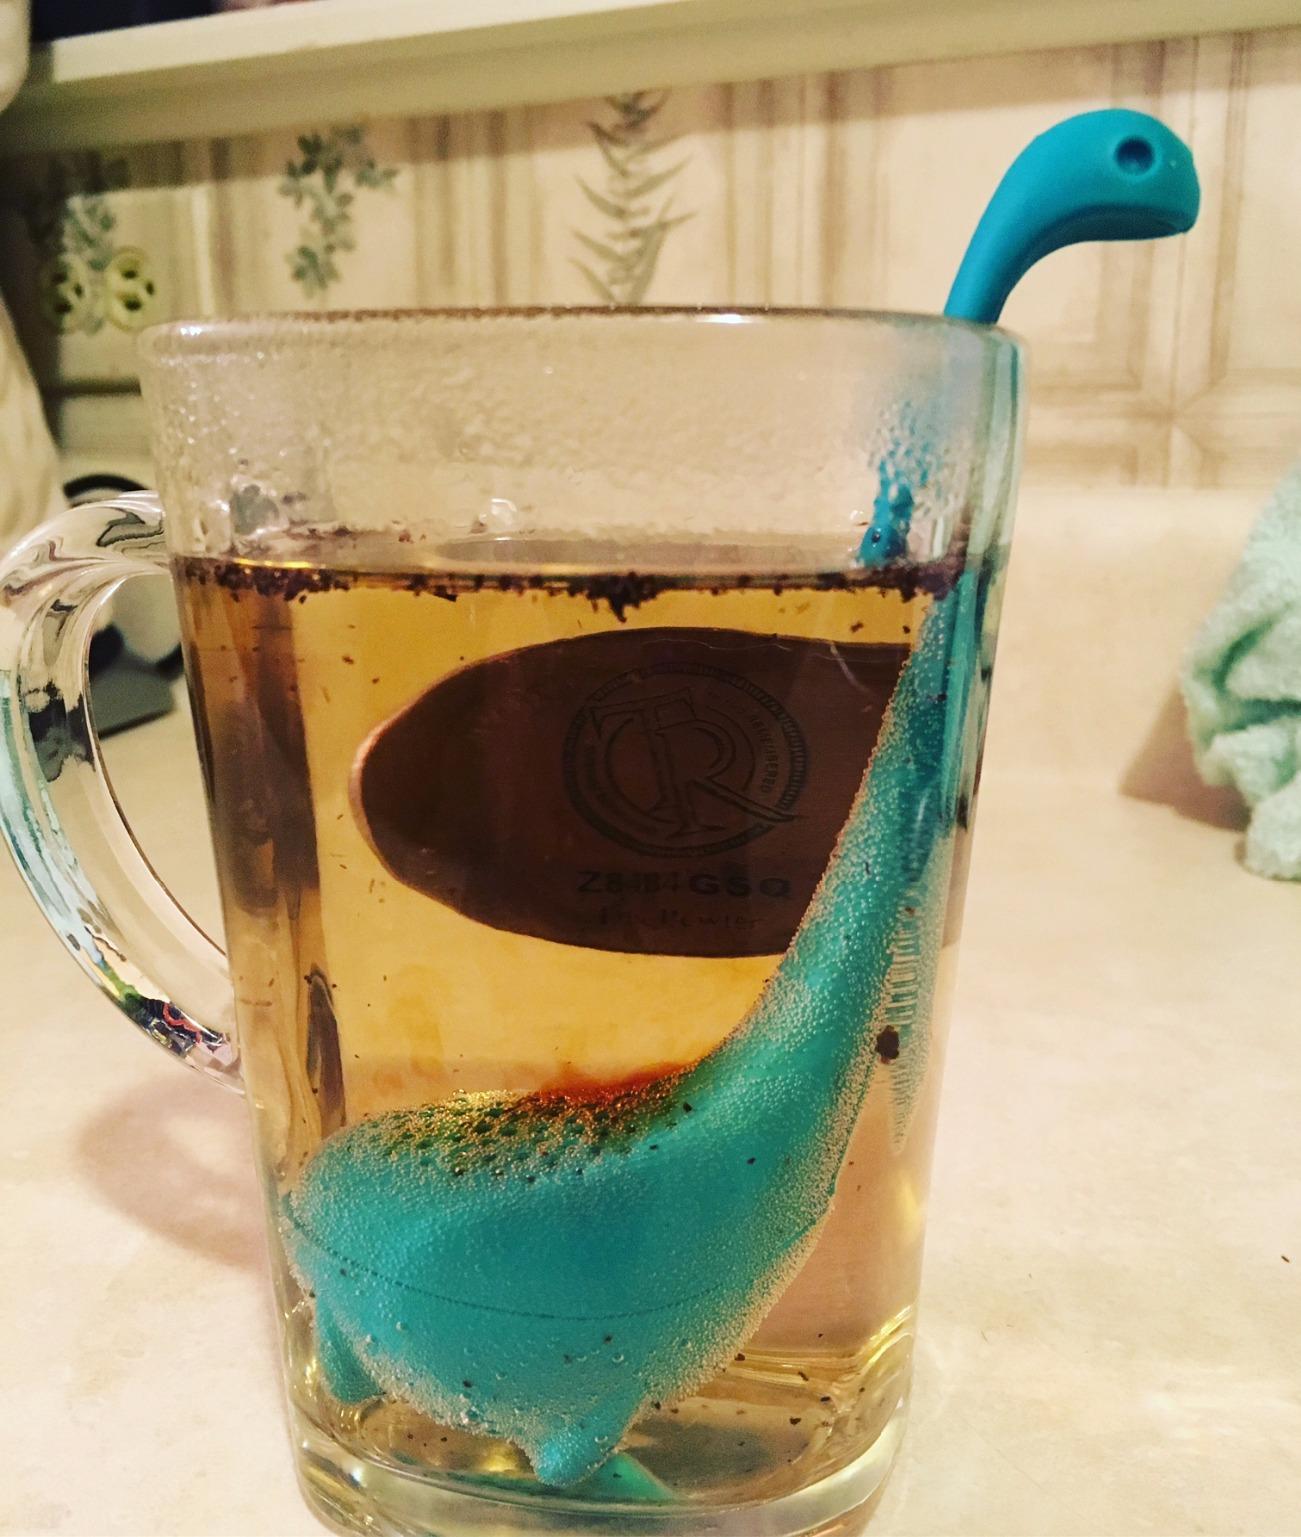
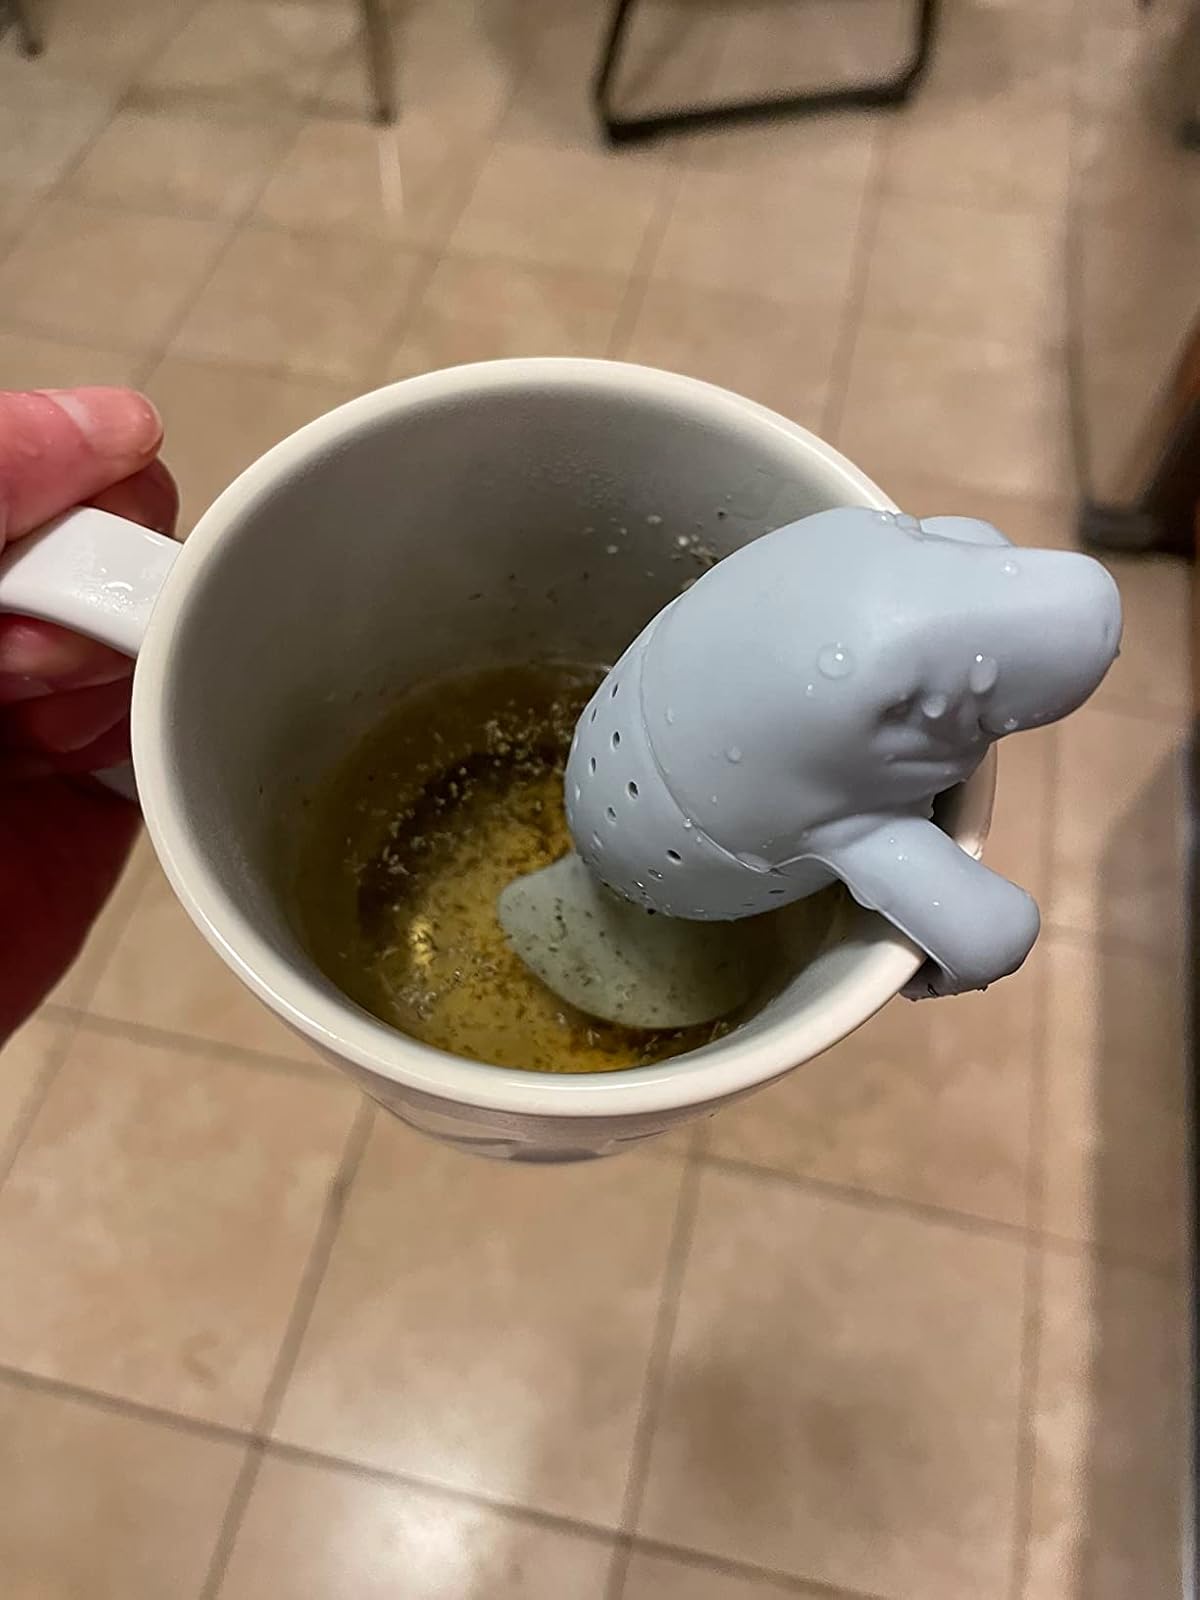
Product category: items_tea
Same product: no